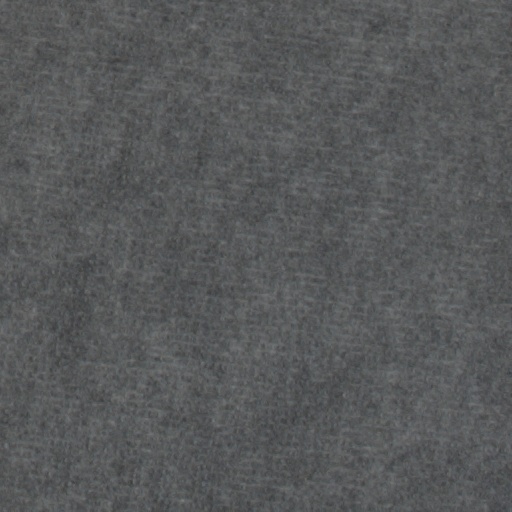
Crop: wheat